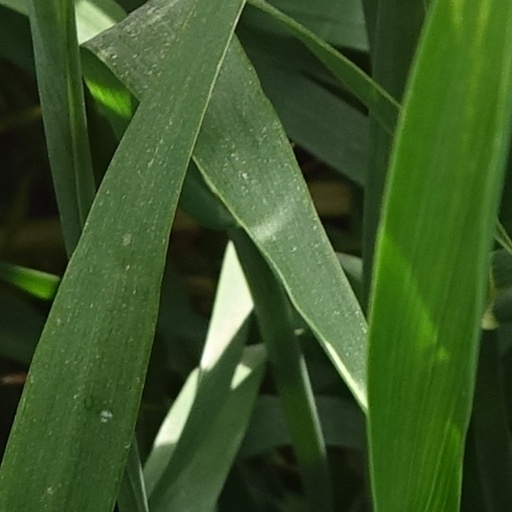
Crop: wheat